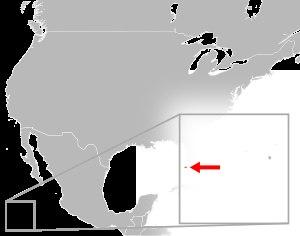
Hypsiglena unaocularus est une espèce de serpents de la famille des Dipsadidae.